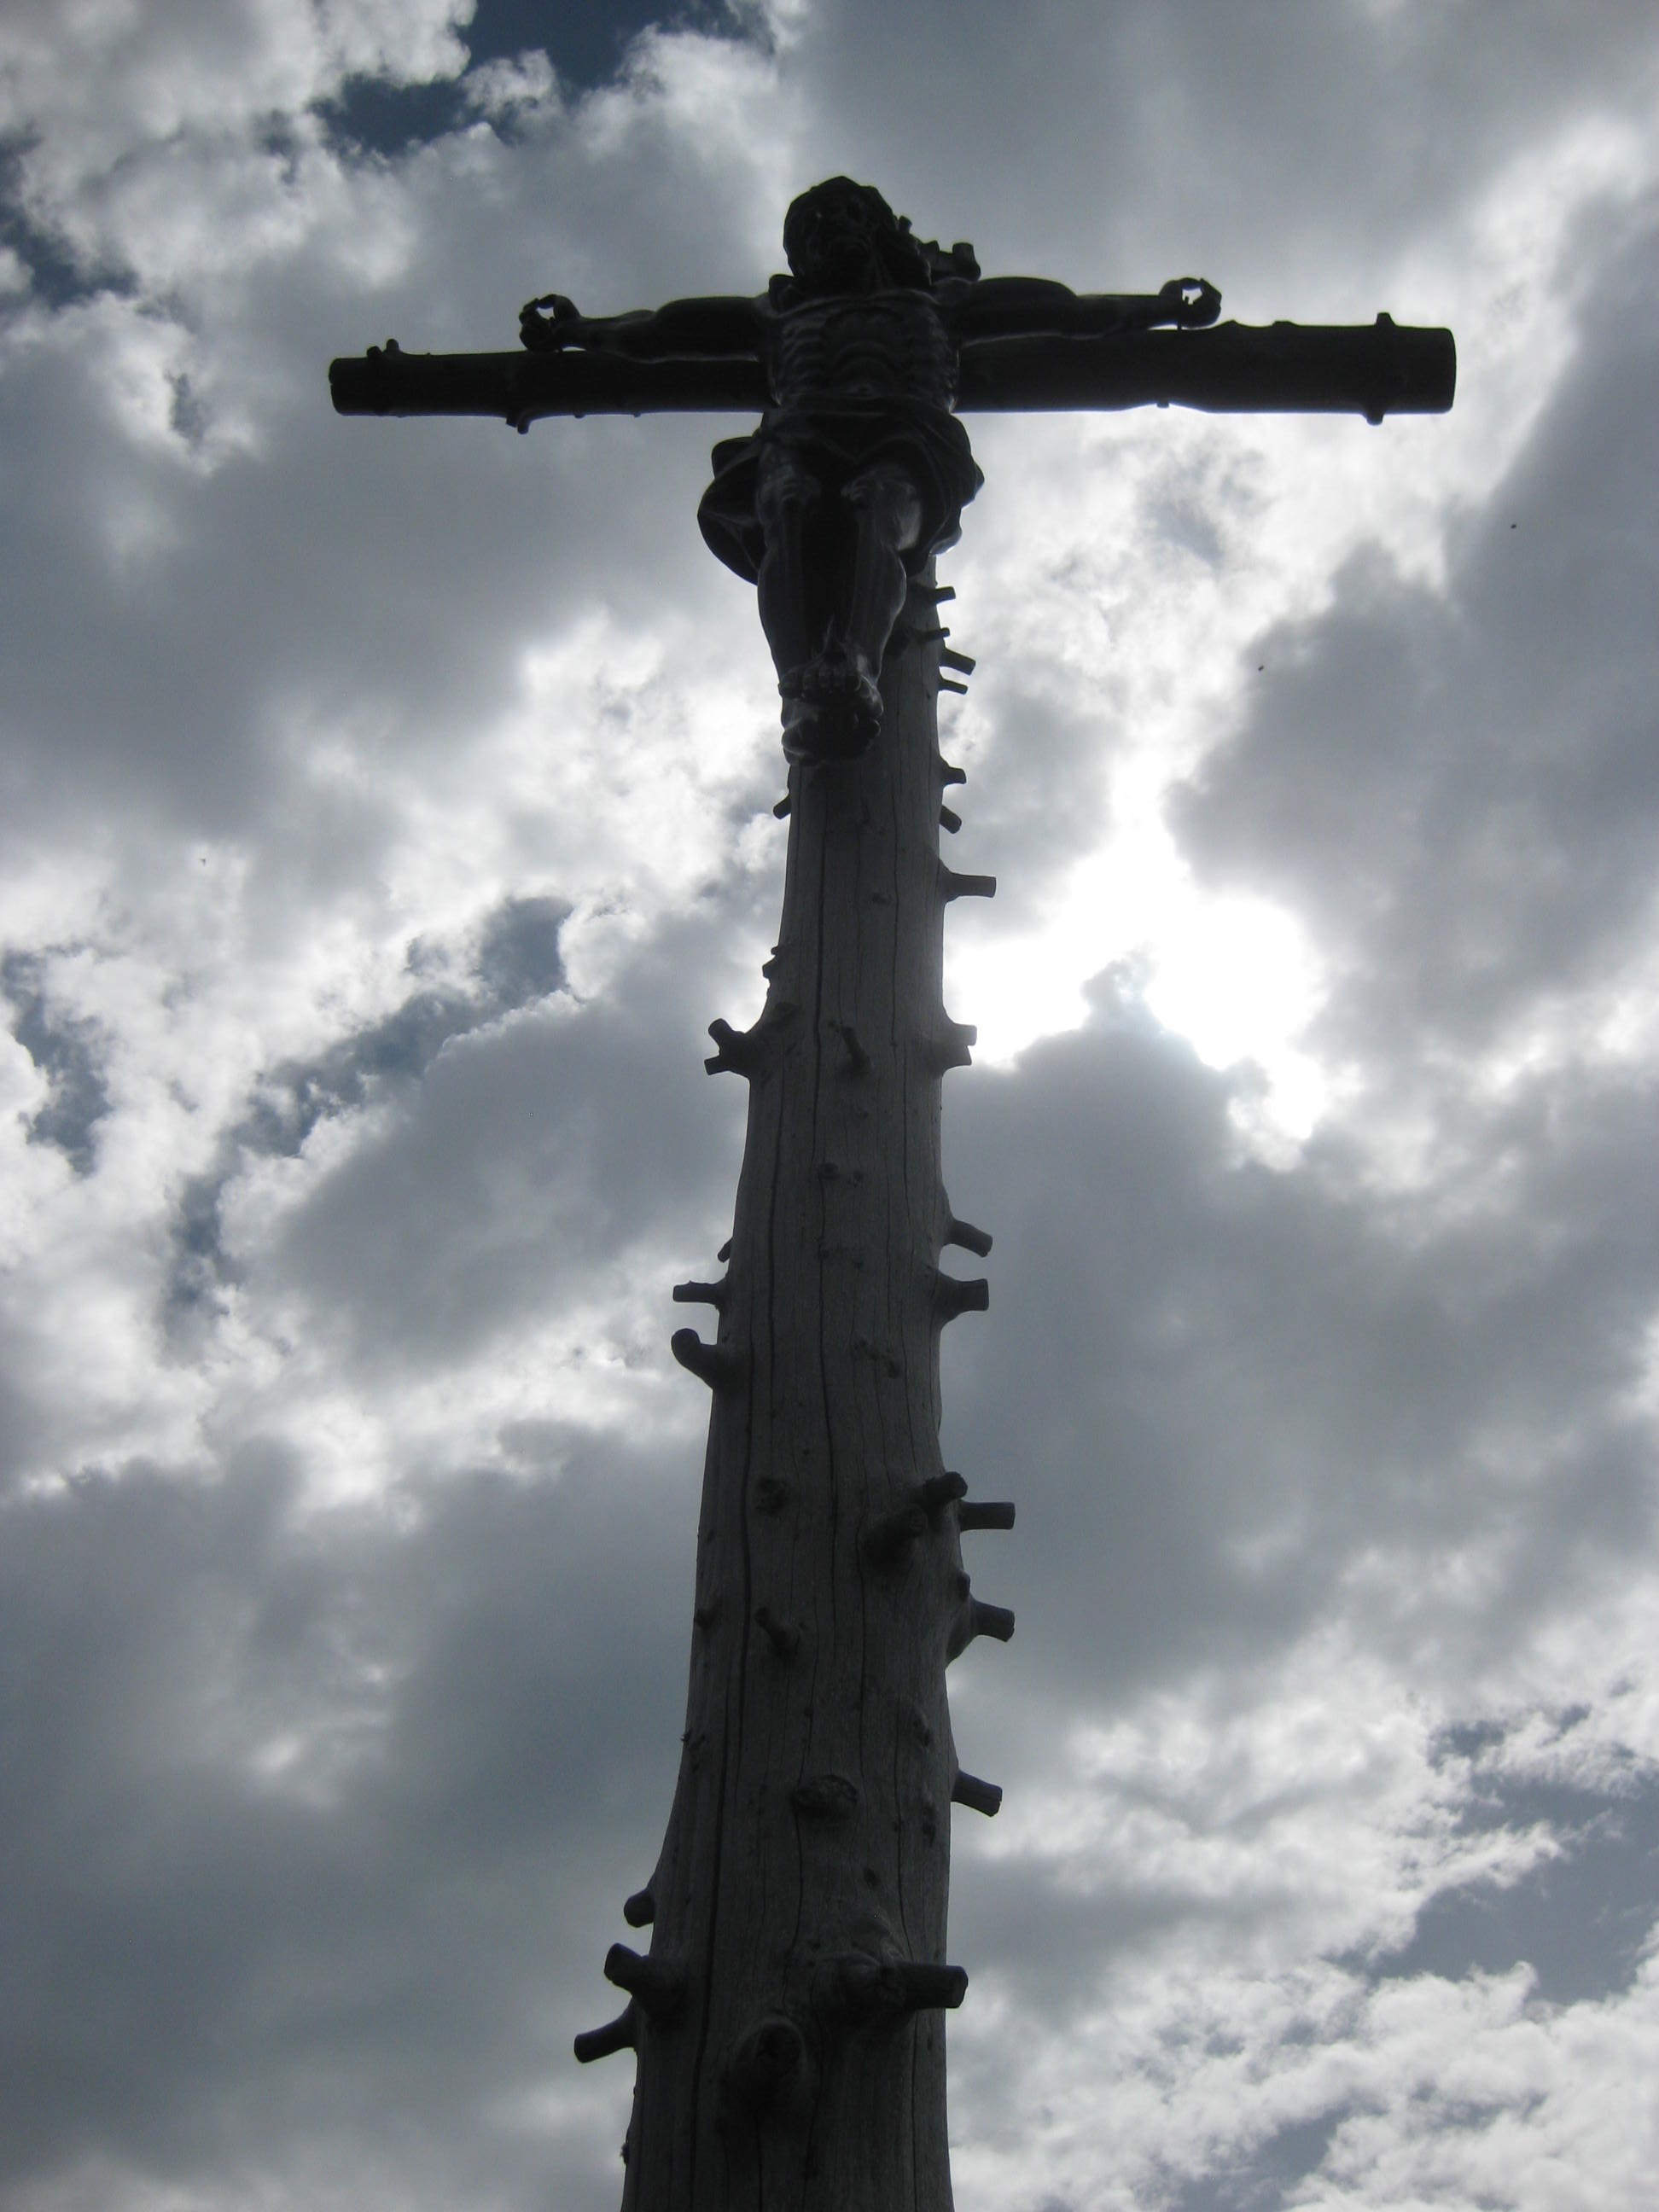
tree, cloud, black and white, sky, monument, statue, symbol, cross, summit, mountaineering, crucifix, summit cross, meteorological phenomenon, religious item